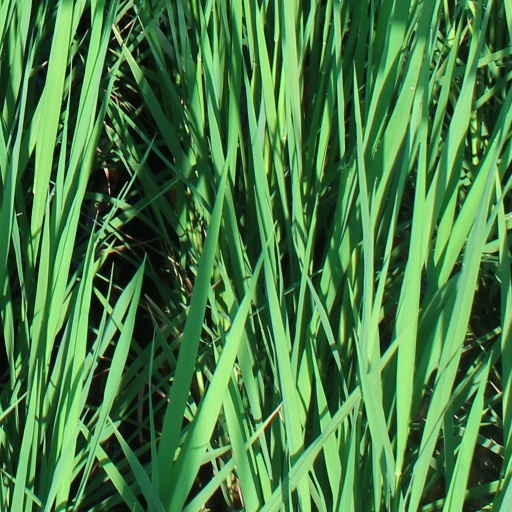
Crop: rice